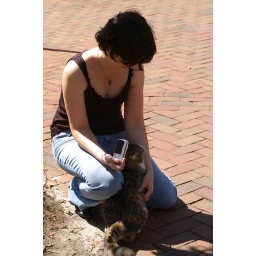
Sondra cheating on Bob with a street cat in Savannah